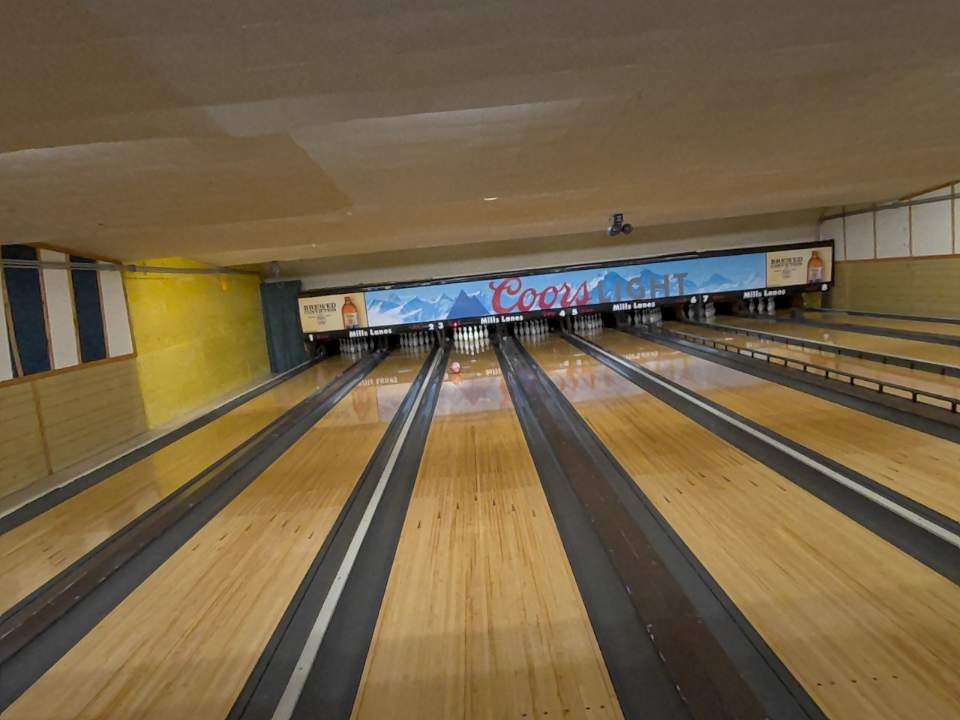
Object: bowling_ball